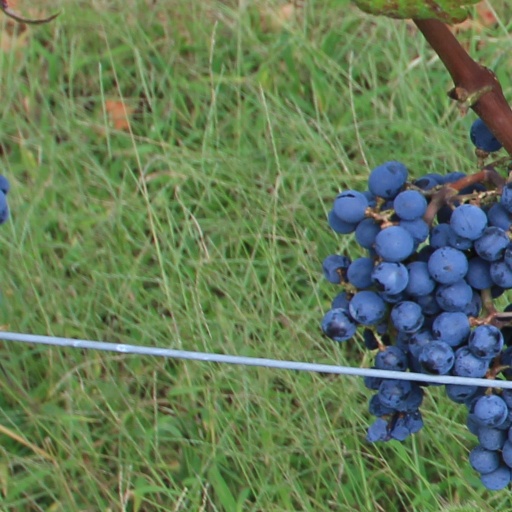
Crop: grape